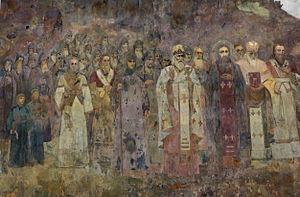
L'église-porte de la Trinité est une église orthodoxe située en Ukraine à Kiev qui constitue l'entrée principale de la laure des Grottes de Kiev. Elle a été construite au début du XIIᵉ siècle après quoi elle a été reconstruite à plusieurs reprises. Construite à l'origine comme une église de la Rus' de Kiev, l'église-porte de la Trinité est maintenant décorée dans le style baroque ukrainien.